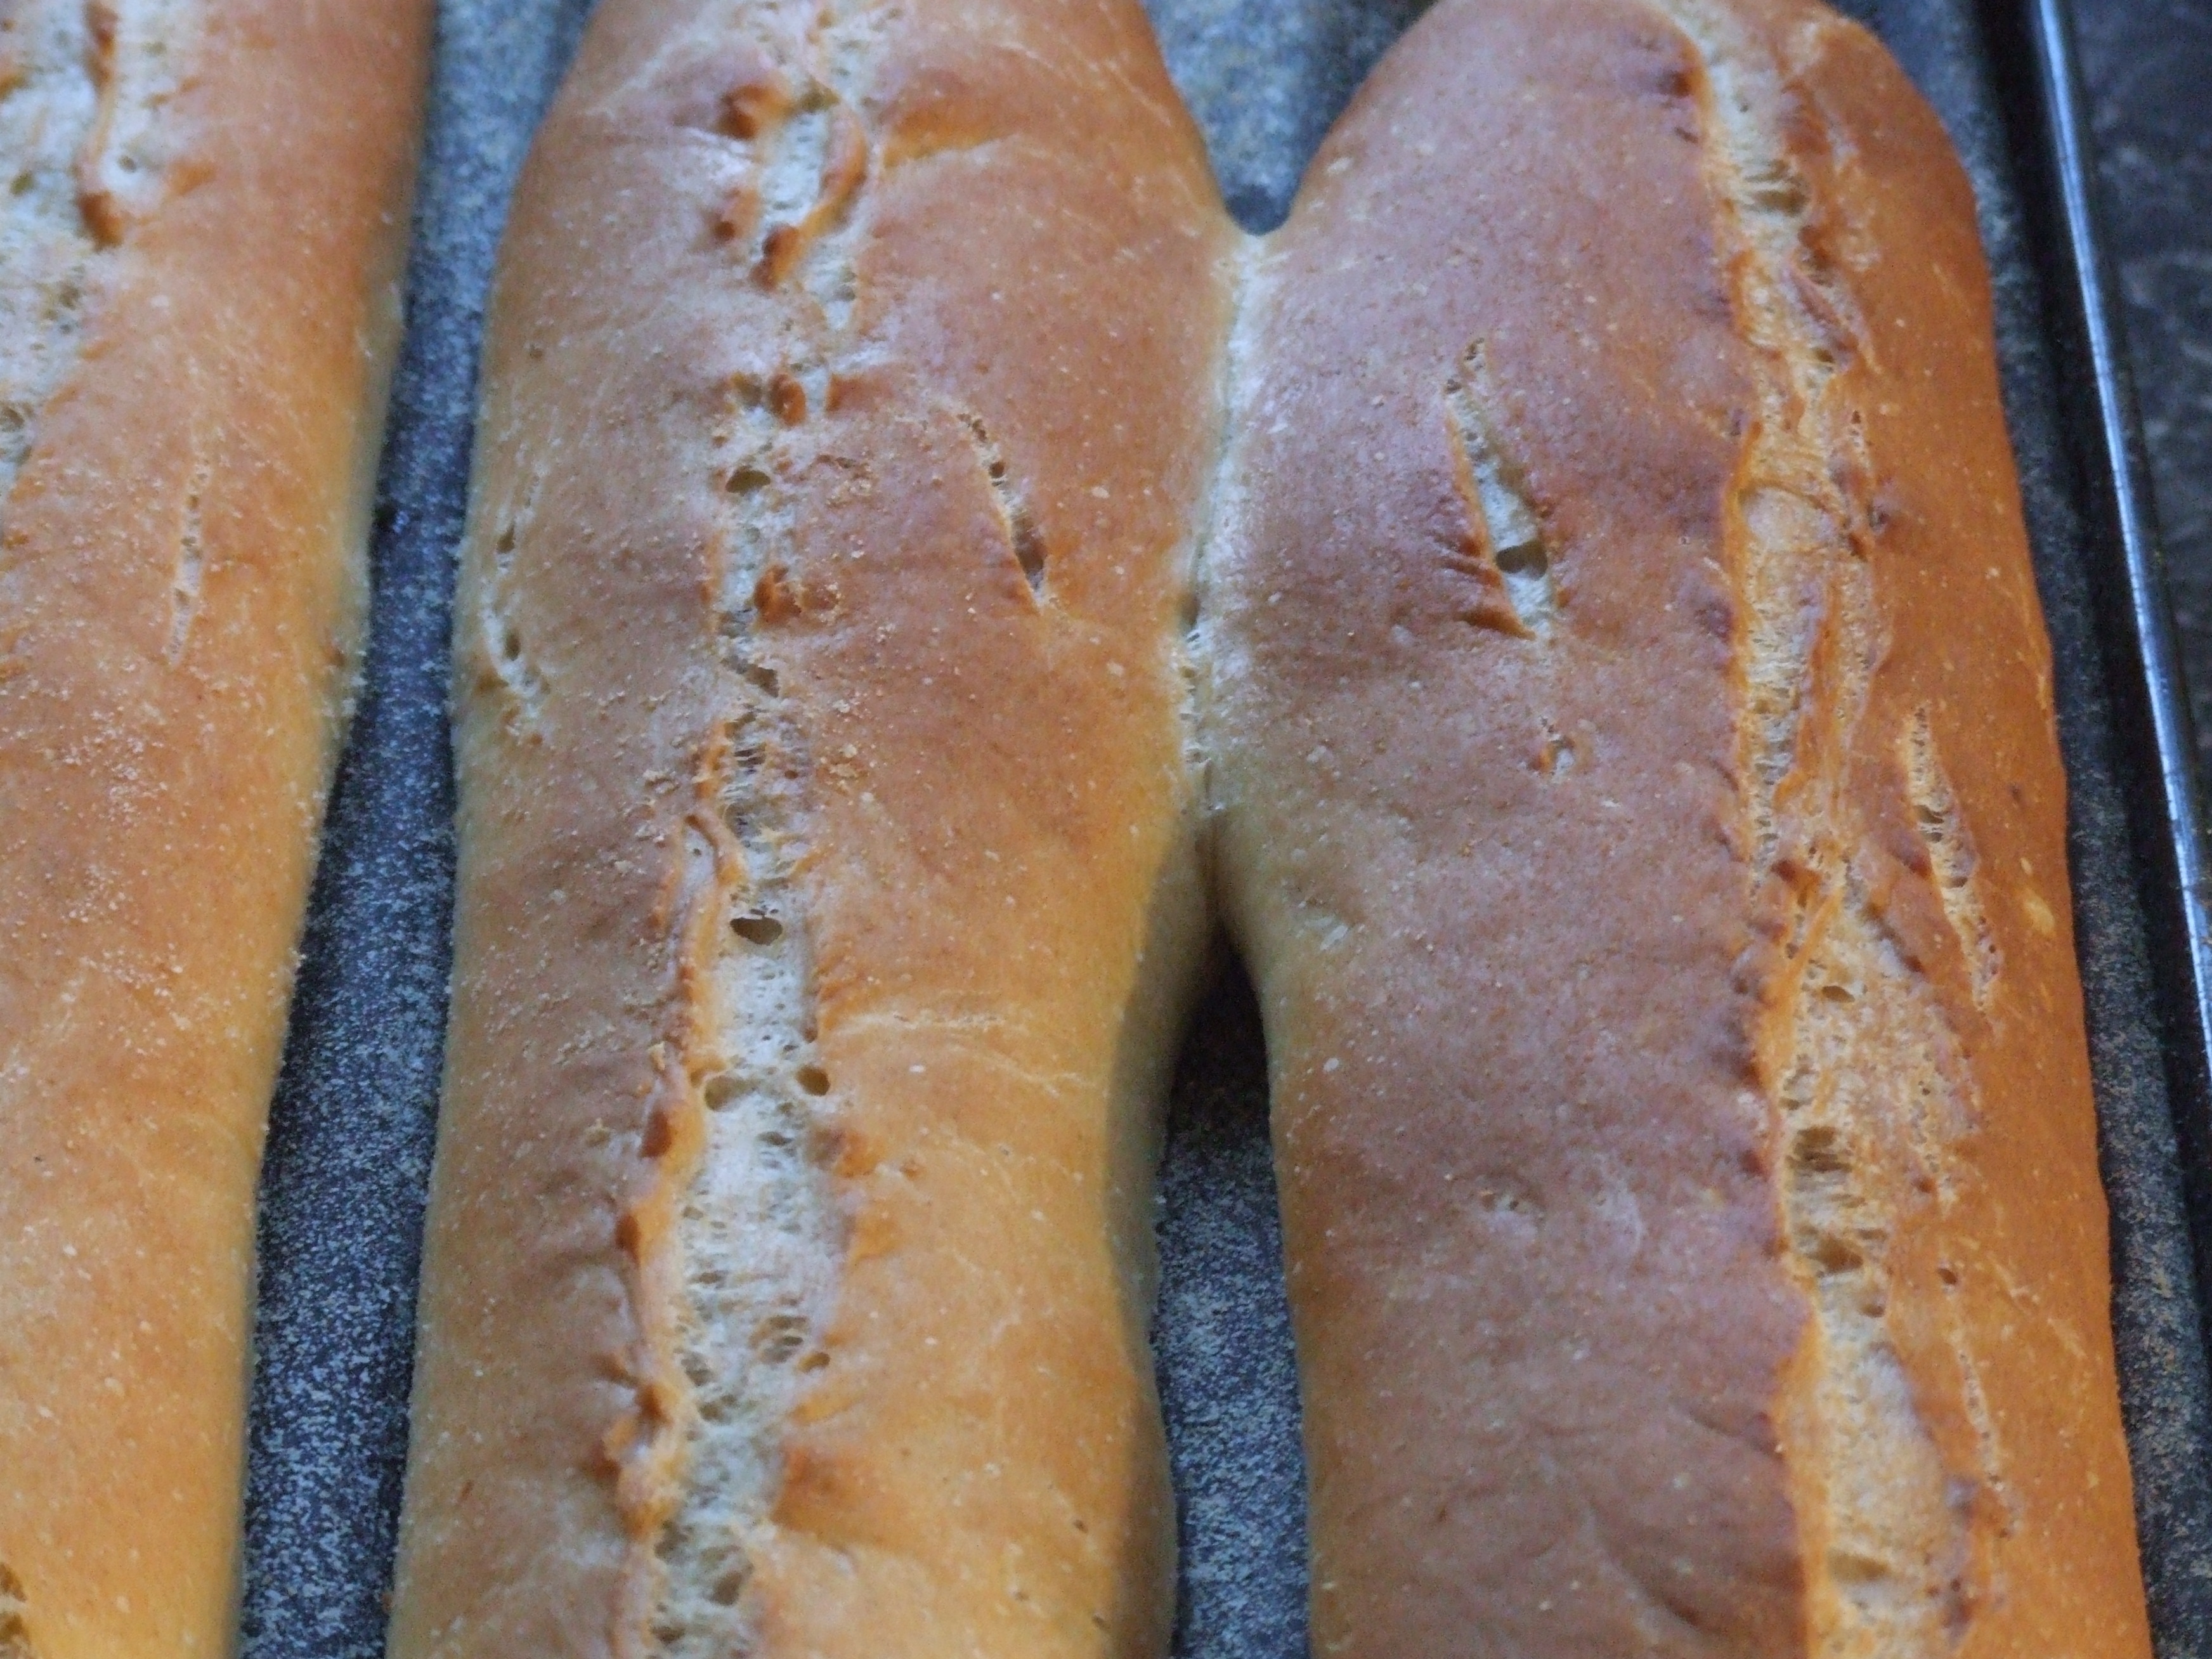
wheat, food, fresh, baking, dessert, bread, bakery, dough, cook, loaf, baked, baguette, bake, french, ciabatta, traditional, flour, baked goods, grass family